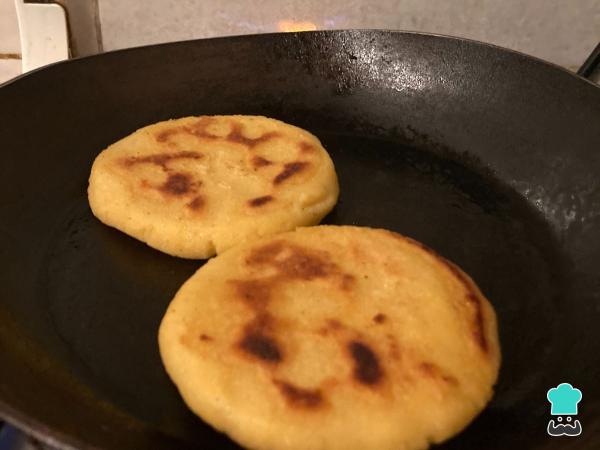
Cuando veas que una de las partes está cocinada, debes darle la vuelta. Repite el proceso con la otra parte y retíralas. Déjalas reposar 10 minutos para poder abrirlas.